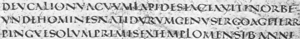
L’écriture capitalis quadrata est une écriture romaine. À l’époque romaine, littera quadrata désigne toutes les capitales, la « monumentale » gravée dans la pierre, comme sa version écrite au calame sur papyrus ou parchemin.